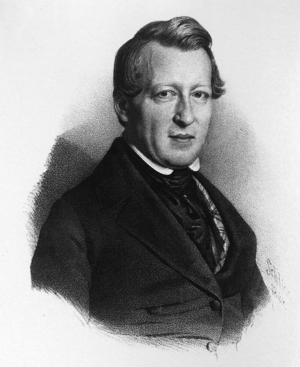
Otto Linné Erdmann
Otto Linné Erdmann var en tysk kemiker.